World Community Grid

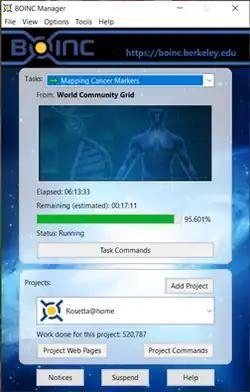
The client software's status window, displaying information about the work currently being done in the background. This particular computer is 95.6% complete with its current workunit. When it reaches 100%, it will start on a new workunit and the results of the previous workunit will be transmitted back to WCG.

The World Community Grid software uses the unused computing time of Internet-connected devices to perform research calculations. Users install WCG client software onto their devices. This software works in the background, using spare system resources to process work for WCG. When a piece of work or "workunit" is completed, the client software sends it back to WCG over the Internet and downloads a new workunit. To ensure accuracy, the WCG servers send out multiple copies of each workunit. Then, when the results are received, they are collected and validated against each other.